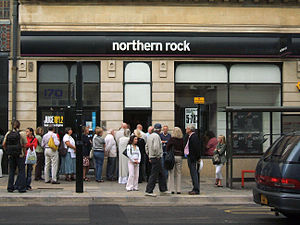
Northern Rock
Kunder står i kø foran en afdeling af Northern Rock under et bank run i 2007, da banken oplevede store økonomiske problemer.
Northern Rock er en britisk bank, der i februar 2007 gik ind på det danske marked med lanceringen af en gebyrfri, web-baseret konto med 4,25% i rente. Kunderne var sikret en rente, som minimum matchede Danmarks Nationalbanks diskonto frem til 1. januar 2010. Banken åbnede kun én filial, der var beliggende på Rådhuspladsen i København.